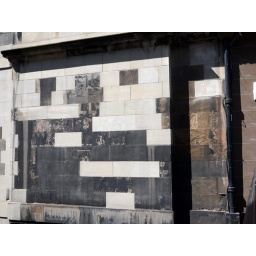
Old sign on a wall in Edinburgh. Only the traces are visible if you look closely enough.